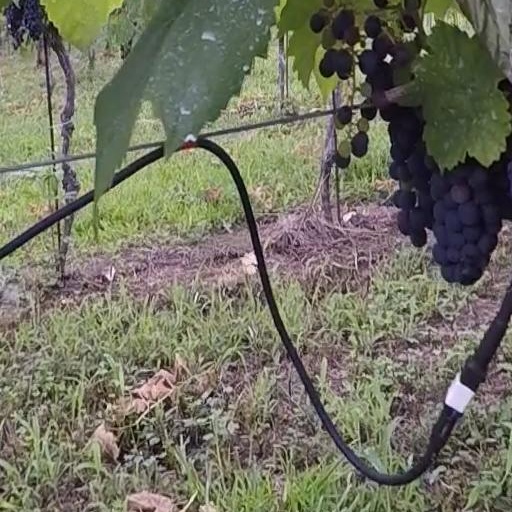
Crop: grape